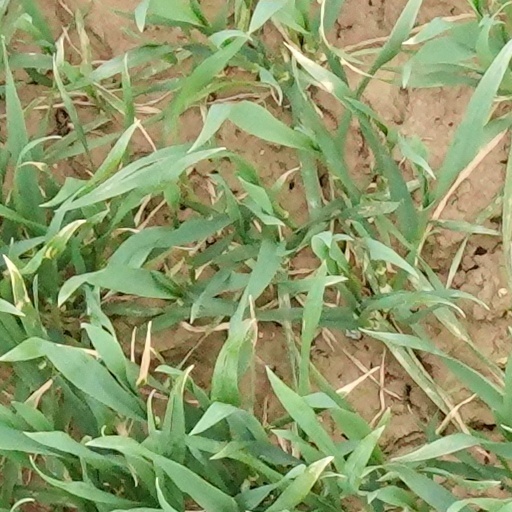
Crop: wheat